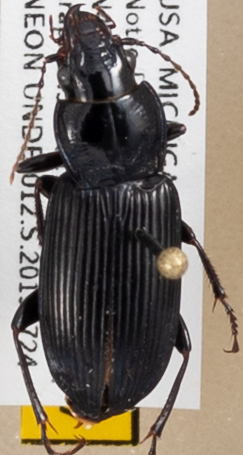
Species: Pterostichus melanarius melanarius
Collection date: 2019-07-24
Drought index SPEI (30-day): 0.47
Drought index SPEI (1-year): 2.09
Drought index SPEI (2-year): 2.09